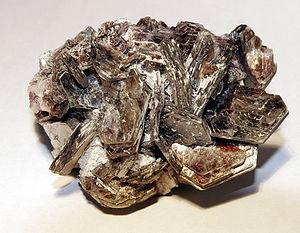
La minéralogie est une science multidisciplinaire qui a pour objet les minéraux, leurs identifications, leurs caractérisations et descriptions, leurs analyses, leurs variétés et habitus, leurs classements, classifications et collections, leurs gîtologie, gisements et répartitions, leurs origines et leurs divers modes de formation, leurs usages par l'Homme, leurs intérêts pour la végétation ou la faune, leurs histoires dans l'univers des écrits ou discours savants ou des savoirs profanes ou traditionnels, les diverses modalités de connaissances... La minéralogie descriptive étudie les minéraux des milieux naturels, constituants diversement associés dans les roches. Elle peut être considérée, tout en gardant son statut autonome et réglementé au niveau international, comme une discipline de base de la géologie, une science auxiliaire de la pétrologie, ou encore une branche de la planétologie ou une matière d'approfondissement en prolongation de la chimie minérale dans le sens étendu où les produits de la cristallisation artificielle, en laboratoire ou en four technique, sont admis.